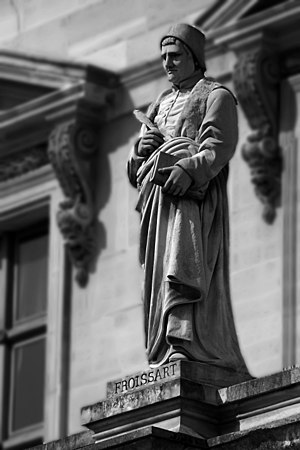
Jean Froissart / live
Froissarts statue på Louvre.
Jean Froissart var en fransktalende middelalderlig forfatter og hofhistoriker fra Nederlandene, der skrev adskillige værker inklusive Chronicles og Meliador, en lang romantisk fortælling om Kong Arthur, og en stor mængde poesi, både i kort lyrisk form og lange fortællende digte. I flere århundreder har Froissart's Chronicles været anerkendt som den primære udtryk for ridderlighedens genfødsel i England, Frankrig og Skotland i 1300-tallet. Hans historie er også en vigtig kilde til første halvdel af hundredeårskrigen.